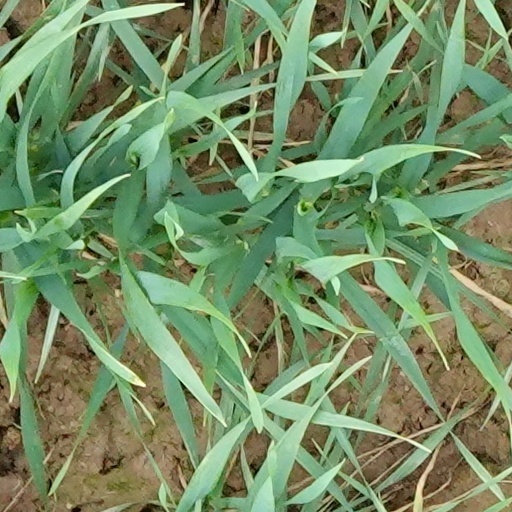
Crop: wheat